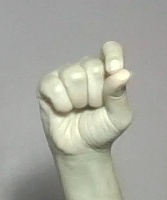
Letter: fa